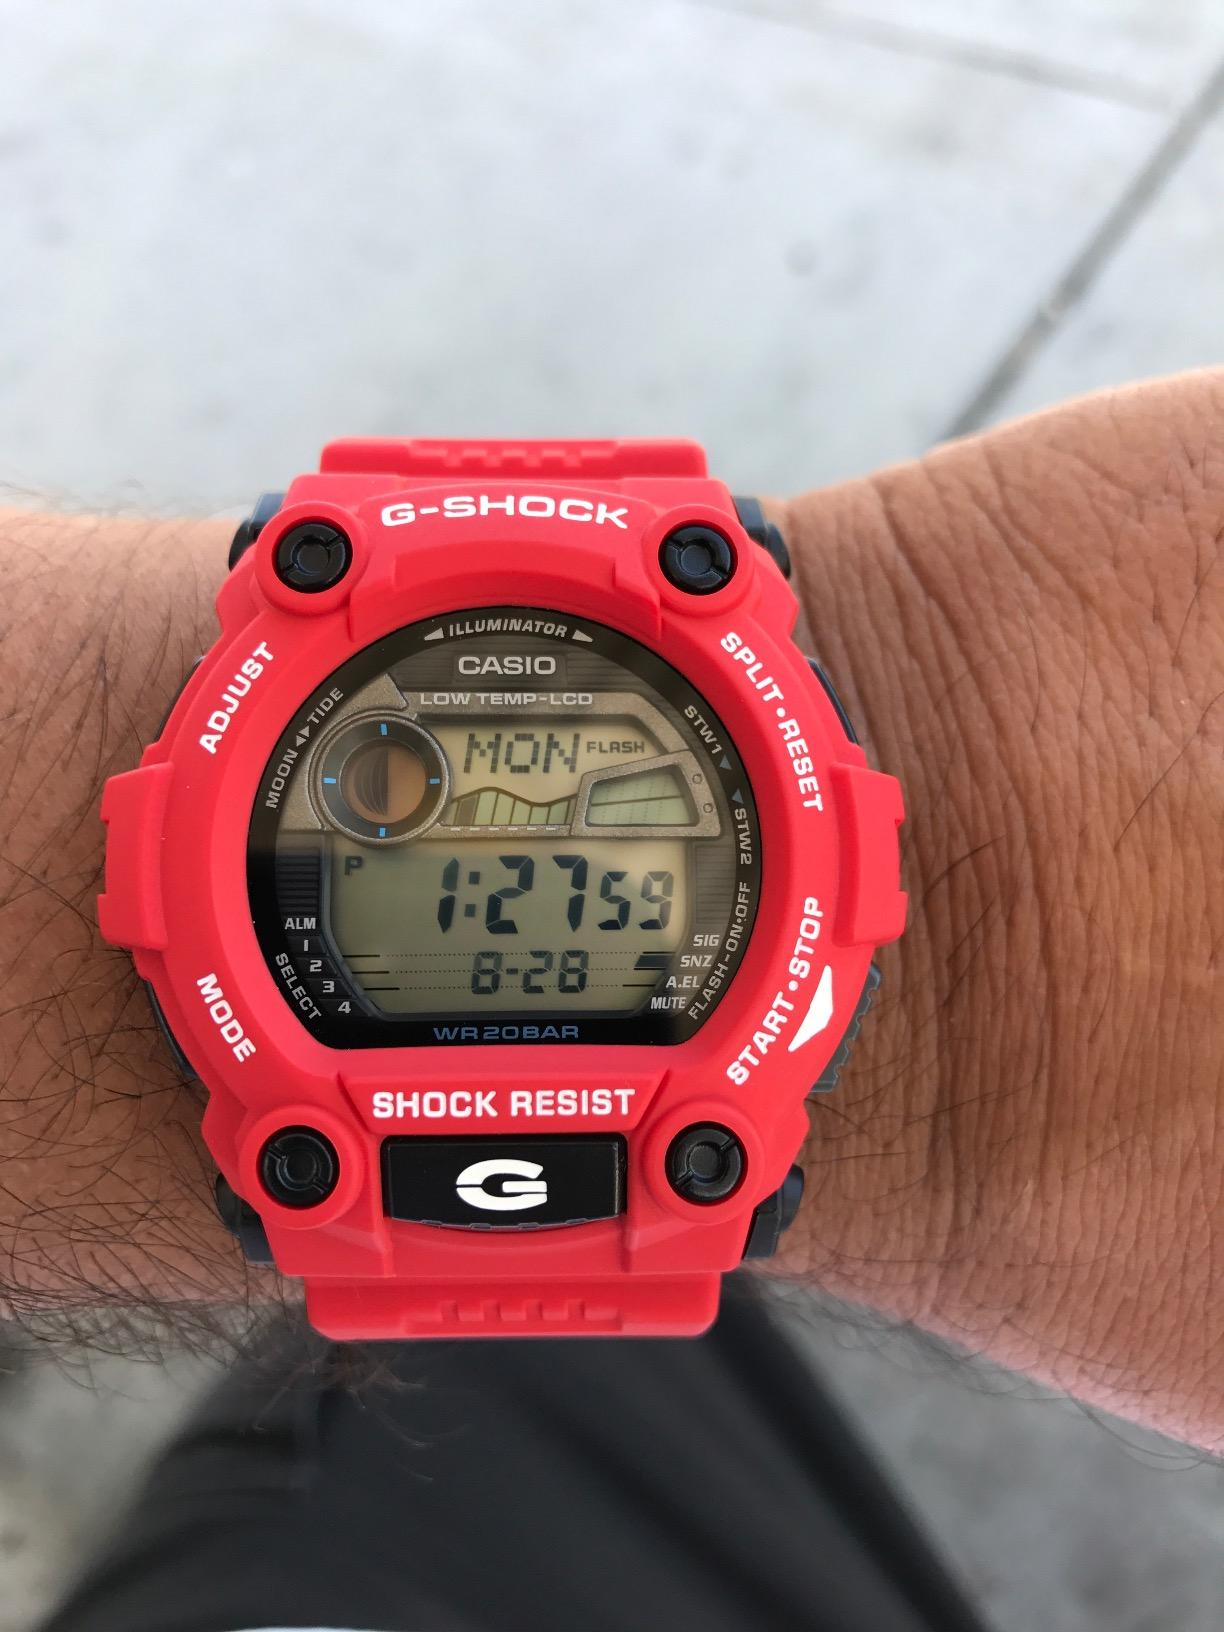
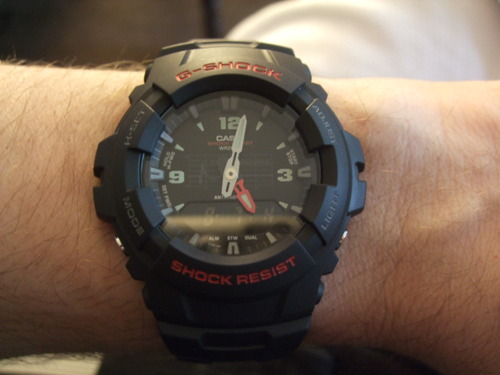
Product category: accessories_watch
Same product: no